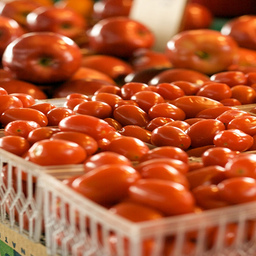
Label: Apple